Sport in Pakistan

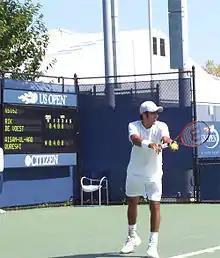
Aisam-ul-Haq Qureshi at the US Open.

Handball was first played in 1984 in an exhibition event, and was taken up by the Pakistan Olympic Association. The Pakistan Handball Federation is a member of the Asia Handball Federation.